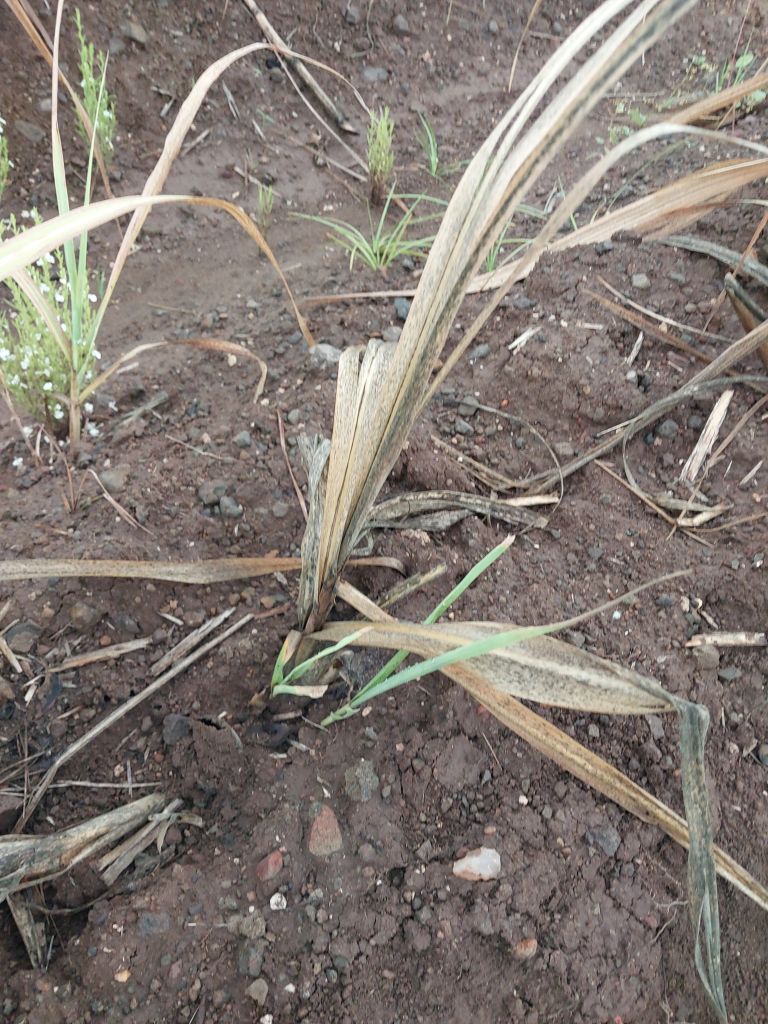
Label: Sett Rot